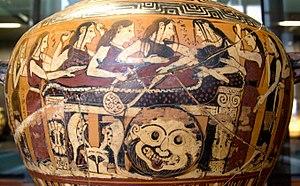
La peinture de la Grèce antique couvre toute la période de la Grèce antique, depuis l'âge du bronze, puis les époques archaïque, classique et hellénistique. Sur cette longue durée, du Xᵉ au Iᵉʳ siècle avant l'ère commune, elle s'est métamorphosée sous toutes les formes qu'elle a prises, qu'il s'agisse de la peinture sur céramique — qui demeure la partie la mieux conservée de cette pratique artistique — sur panneaux ou murale et parfois sur stèles. La peinture grecque n'est donc pas confinée au support bi-dimensionnel, puisque l'essentiel se trouve sur des céramiques, avec, pour chacune, un volume particulier sur lequel la peinture s'inscrit et avec des petits reliefs qui, parfois, la complètent.
Achille est un héros légendaire de la guerre de Troie, fils de Pélée, roi de Phthie en Thessalie, et de Thétis, une Néréide. Il est fréquemment appelé « Péléide » ou « Éacide », épithètes qui rappellent son ascendance.
Dans la mythologie grecque, Thétis est une Néréide, fille de Nérée et de Doris. Elle ne doit pas être confondue avec sa grand-mère Téthys, une divinité marine primordiale. Elle est la mère du héros Achille.